NEMA connector

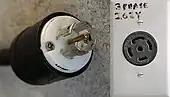
L21-30 plug and receptacle

NEMA L21 are four-pole and ground connectors rated for 120/208 V. Intended for wye three-phase circuits with both neutral and ground. The pin in the middle is ground, and the blade with a right angle on the tab is neutral. These connectors are common in live event power distribution. Many event production companies use power distributors with camlock connectors for feeder cable, and 12 or more L21-30 connectors which can each be broken out to three individual 120 V circuits via the use of a stringer box.